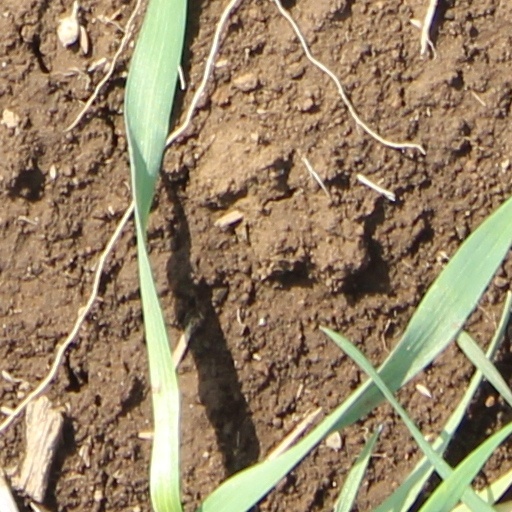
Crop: wheat